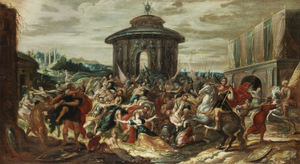
Les Sabini en latin classique sont un peuple italique du groupe osco-ombrien, établi en Italie centrale, au Nord-Est de Rome, à l'époque archaïque.